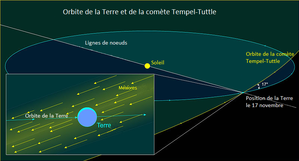
Schéma présentant le croisement entre l'orbite de la Terre et celle de la comète Tempel-Tuttle.
Un essaim, mieux connu sous le nom de pluie d'étoiles filantes ou de météores, est une augmentation temporaire et périodique de la quantité d'étoiles filantes observées dans le ciel. Le phénomène est causé par le passage de la Terre dans l'orbite d'une comète, ce qui engendre la pénétration d'une grande quantité de poussière cométaire dans l'atmosphère terrestre. Ces étoiles filantes semblent provenir d'un même point dans le ciel, le radiant.